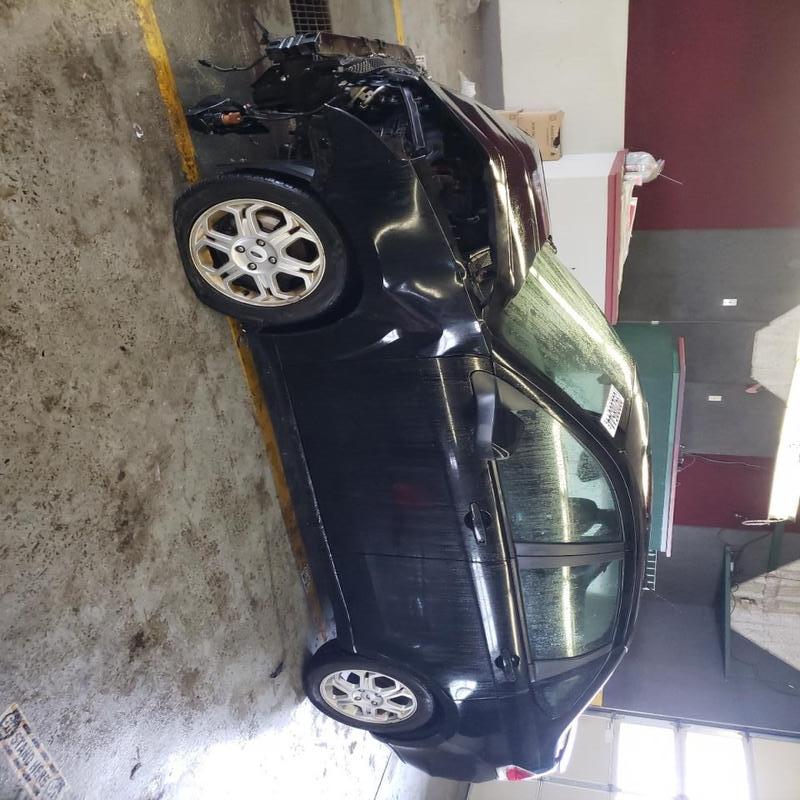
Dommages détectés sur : plaque d'immatriculation avant, pare-choc avant, capot, aile avant gauche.
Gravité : majeur